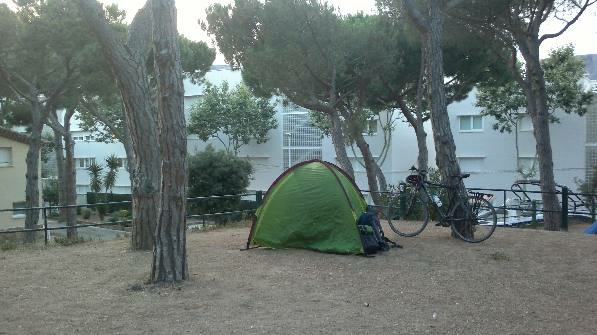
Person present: No